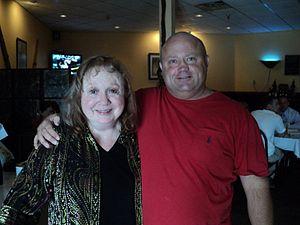
Betty Lynn est une actrice américaine née le 29 août 1926 à Kansas City.